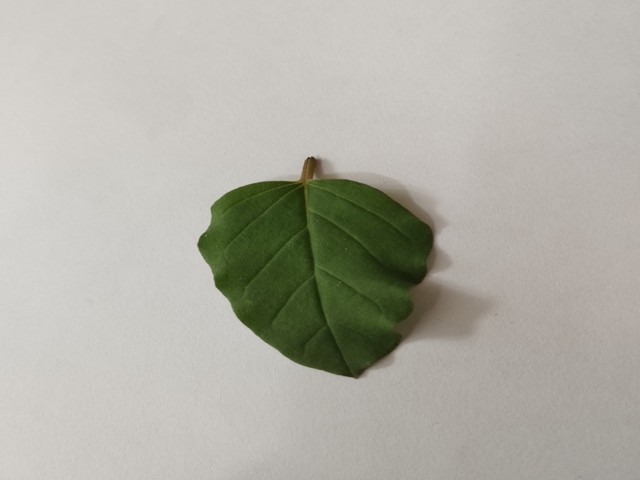
Plant: punarnava